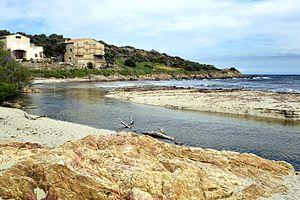
Belgodère est une commune française située dans la circonscription départementale de la Haute-Corse et le territoire de la collectivité de Corse. Elle appartient à l'ancienne piève de Tuani, en Balagne.